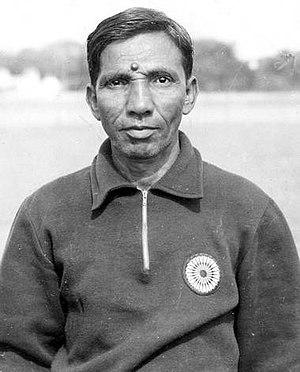
Syed Abdul Rahim dit Rahim Saab, né en 1909 à Hyderabad et mort en 1963, était un entraîneur indien de football, connu pour avoir été le sélectionneur de l'équipe d'Inde de football de 1950 à 1963.